Party Quiz Mega Q

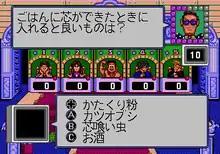
A typical game in progress

The game plays like a real Japanese television quiz programme that airs on Channel 13 and is hosted by Tiger Yakuto: five contestants compete against each other in rounds of various quiz modes, and up to five players can play simultaneously using the Mega Drive's Multiplayer Adaptor. In each mode, points are awarded for answering questions correctly, and deducted for answering incorrectly. Quiz modes include (although are not limited to) the Bet Quiz, where the contestants place bets before a question, and the Genre Selection Quiz, where a genre is chosen and a question of that genre is posed (each time a genre is selected, the point stake is increased). The programme features advert breaks during which Sega products are advertised. The winner plays the Time Attack Quiz, where questions are answered within a time limit to "win" prizes. There is also a free play mode where players can practise quiz types without playing in the programme.